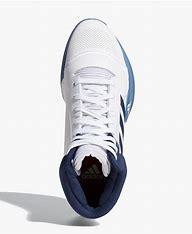
Brand: Adidas
Model: Marquee Boost